Gyros

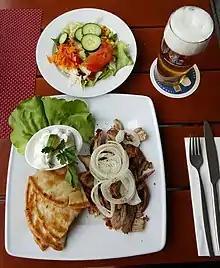
Gyros plate

Grilling a vertical spit of stacked meat and slicing it off as it cooks was developed in Bursa in the 19th century in the Ottoman Empire. After the 1922–23 population exchange between Greece and Turkey, the Greeks brought their variation with them to Greece. Following World War II, gyros made with lamb (called shawarma) was present in Athens. It was likely introduced by immigrants from Anatolia and the Middle East. The Greek version is normally made with pork and served with tzatziki, and became known as gyros.